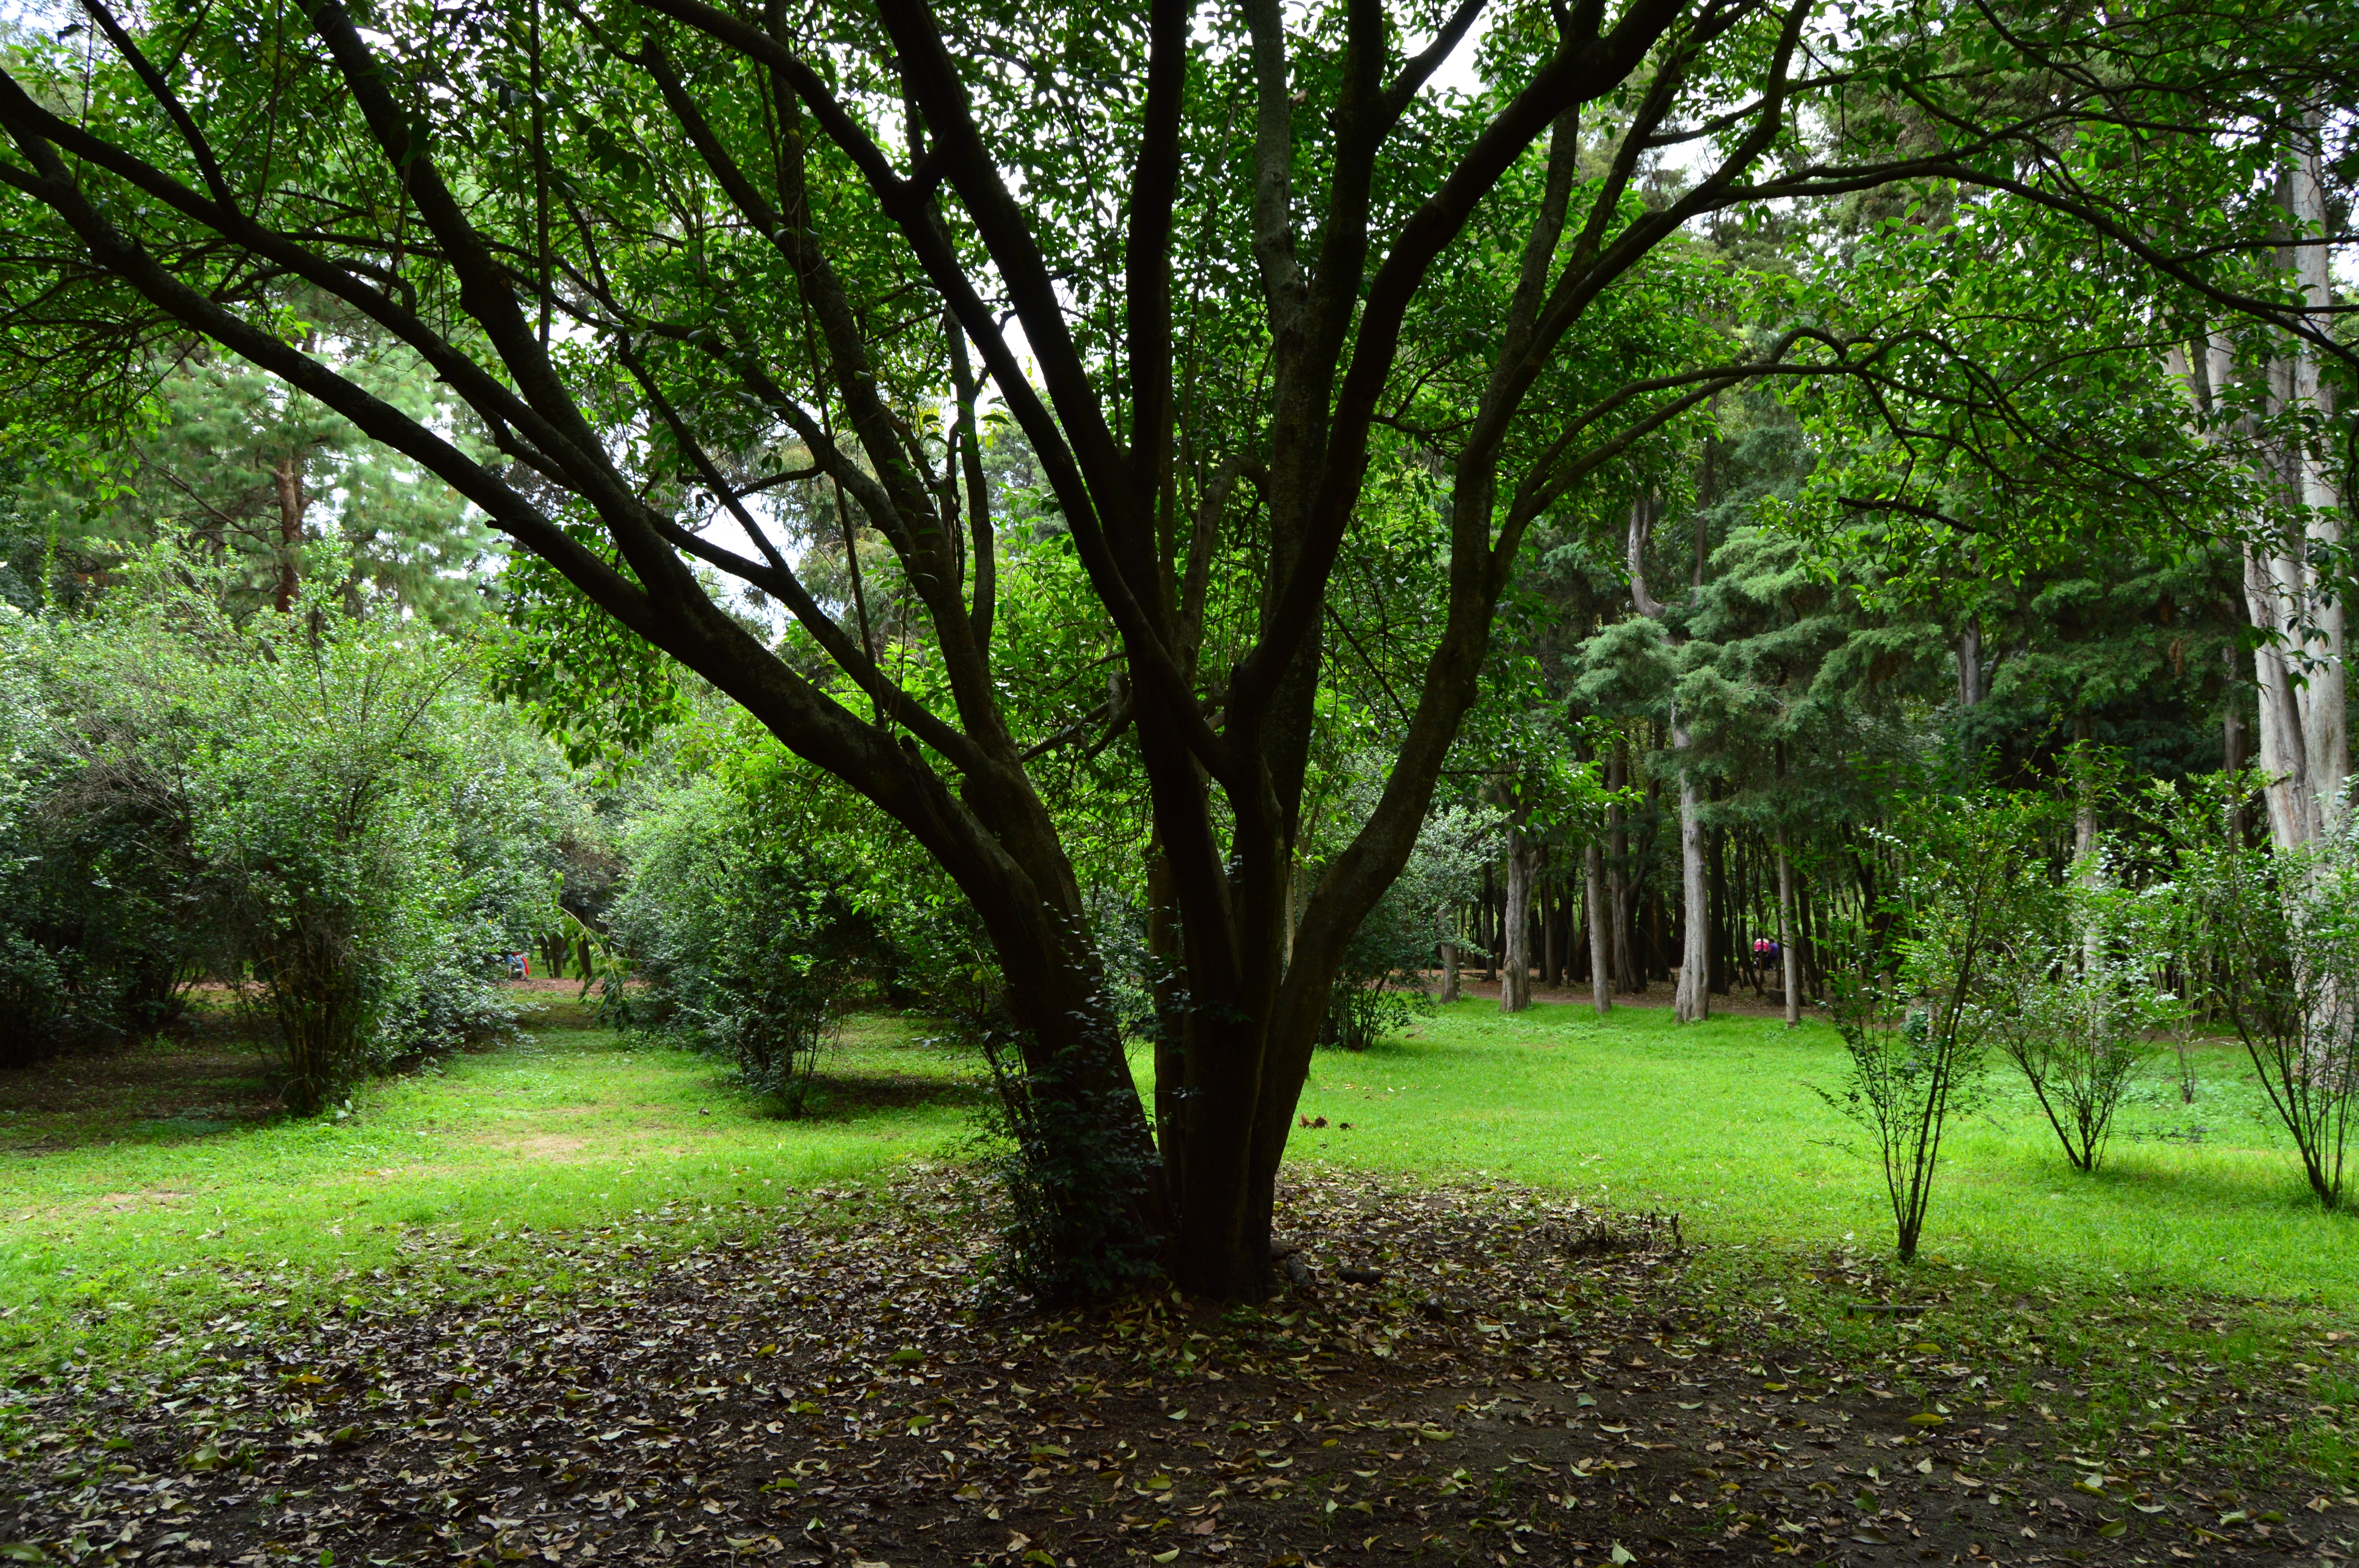
landscape, tree, water, nature, forest, grass, branch, plant, lawn, meadow, sunlight, morning, leaf, spring, green, park, garden, flora, grassland, vegetation, shrub, deciduous, plantation, grove, woodland, ecosystem, nature reserve, biome, old growth forest, grass family, woody plant, riparian forest